Granary

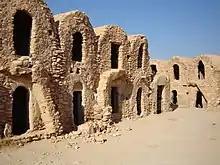
Grain storage chambers (ghorfas) of Ksar Hadada, southern Tunisia. Ksar Hadada is a fortified granary village that was built by North African Berber communities to store grain and crops

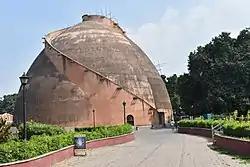
Golghar granary built in 1786, Patna, India

From ancient times grain has been stored in bulk. The oldest granaries yet found date back to 9500 BC and are located in the Pre-Pottery Neolithic A settlements in the Jordan Valley. The first were located in places between other buildings. Beginning around 8500 BC, however, they were moved inside houses, and by 7500 BC special rooms were used for storage. The first granaries measured 3 x 3 m on the outside and had suspended floors that protected the grain from rodents and insects and provided air circulation.